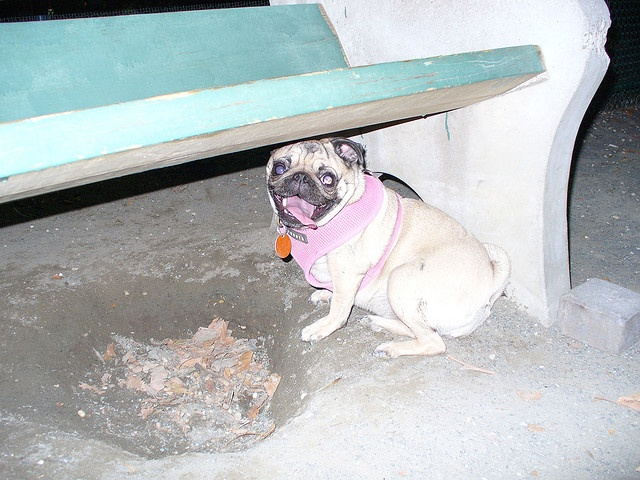
A small brown bulldog sitting under a park bench.
A small dog sits under a wooden white and green bench.
A dog is sitting next to a hole.
A small pug dog wearing a pink harness and an orange tag.
Small brown dog with pink leash underneath a green bench.